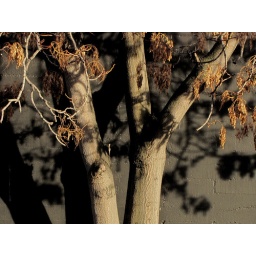
A tree seen against a black wall. (318a)